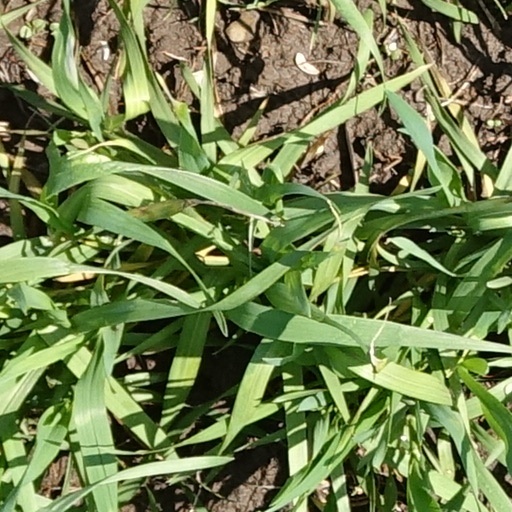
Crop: wheat